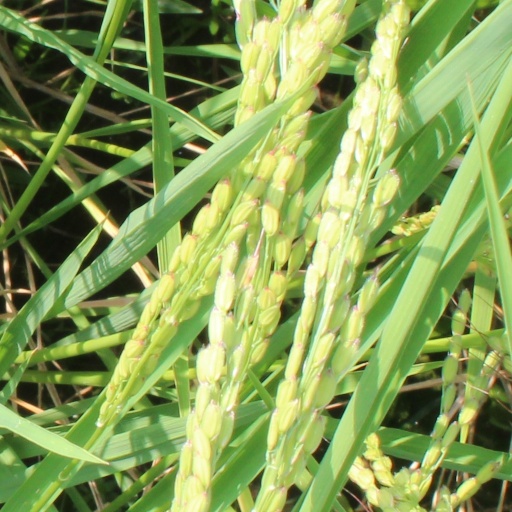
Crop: rice